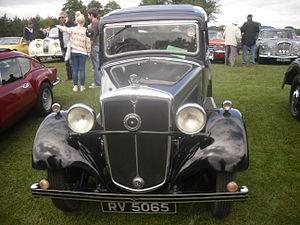
Morris Cowley est un nom qui fut donné à diverses voitures produites par Morris entre 1915 et 1958.